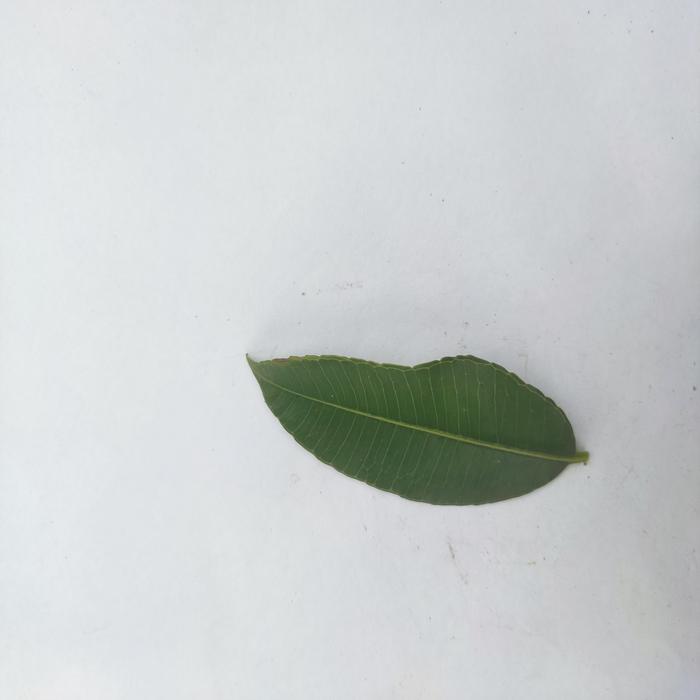
Crop: Hog Plum
Leaf condition: Heathy_Leaf